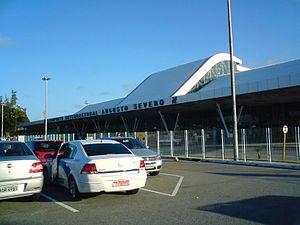
Aéroport Augusto Severo, Natal - RN, Brésil